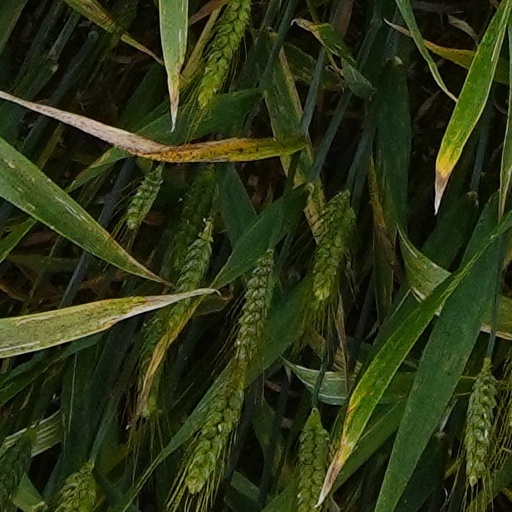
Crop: wheat